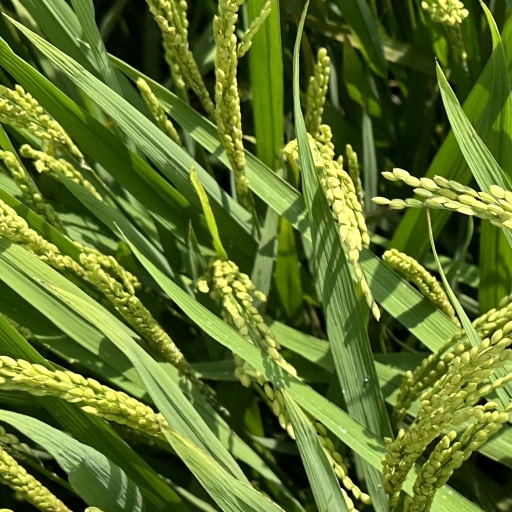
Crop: rice